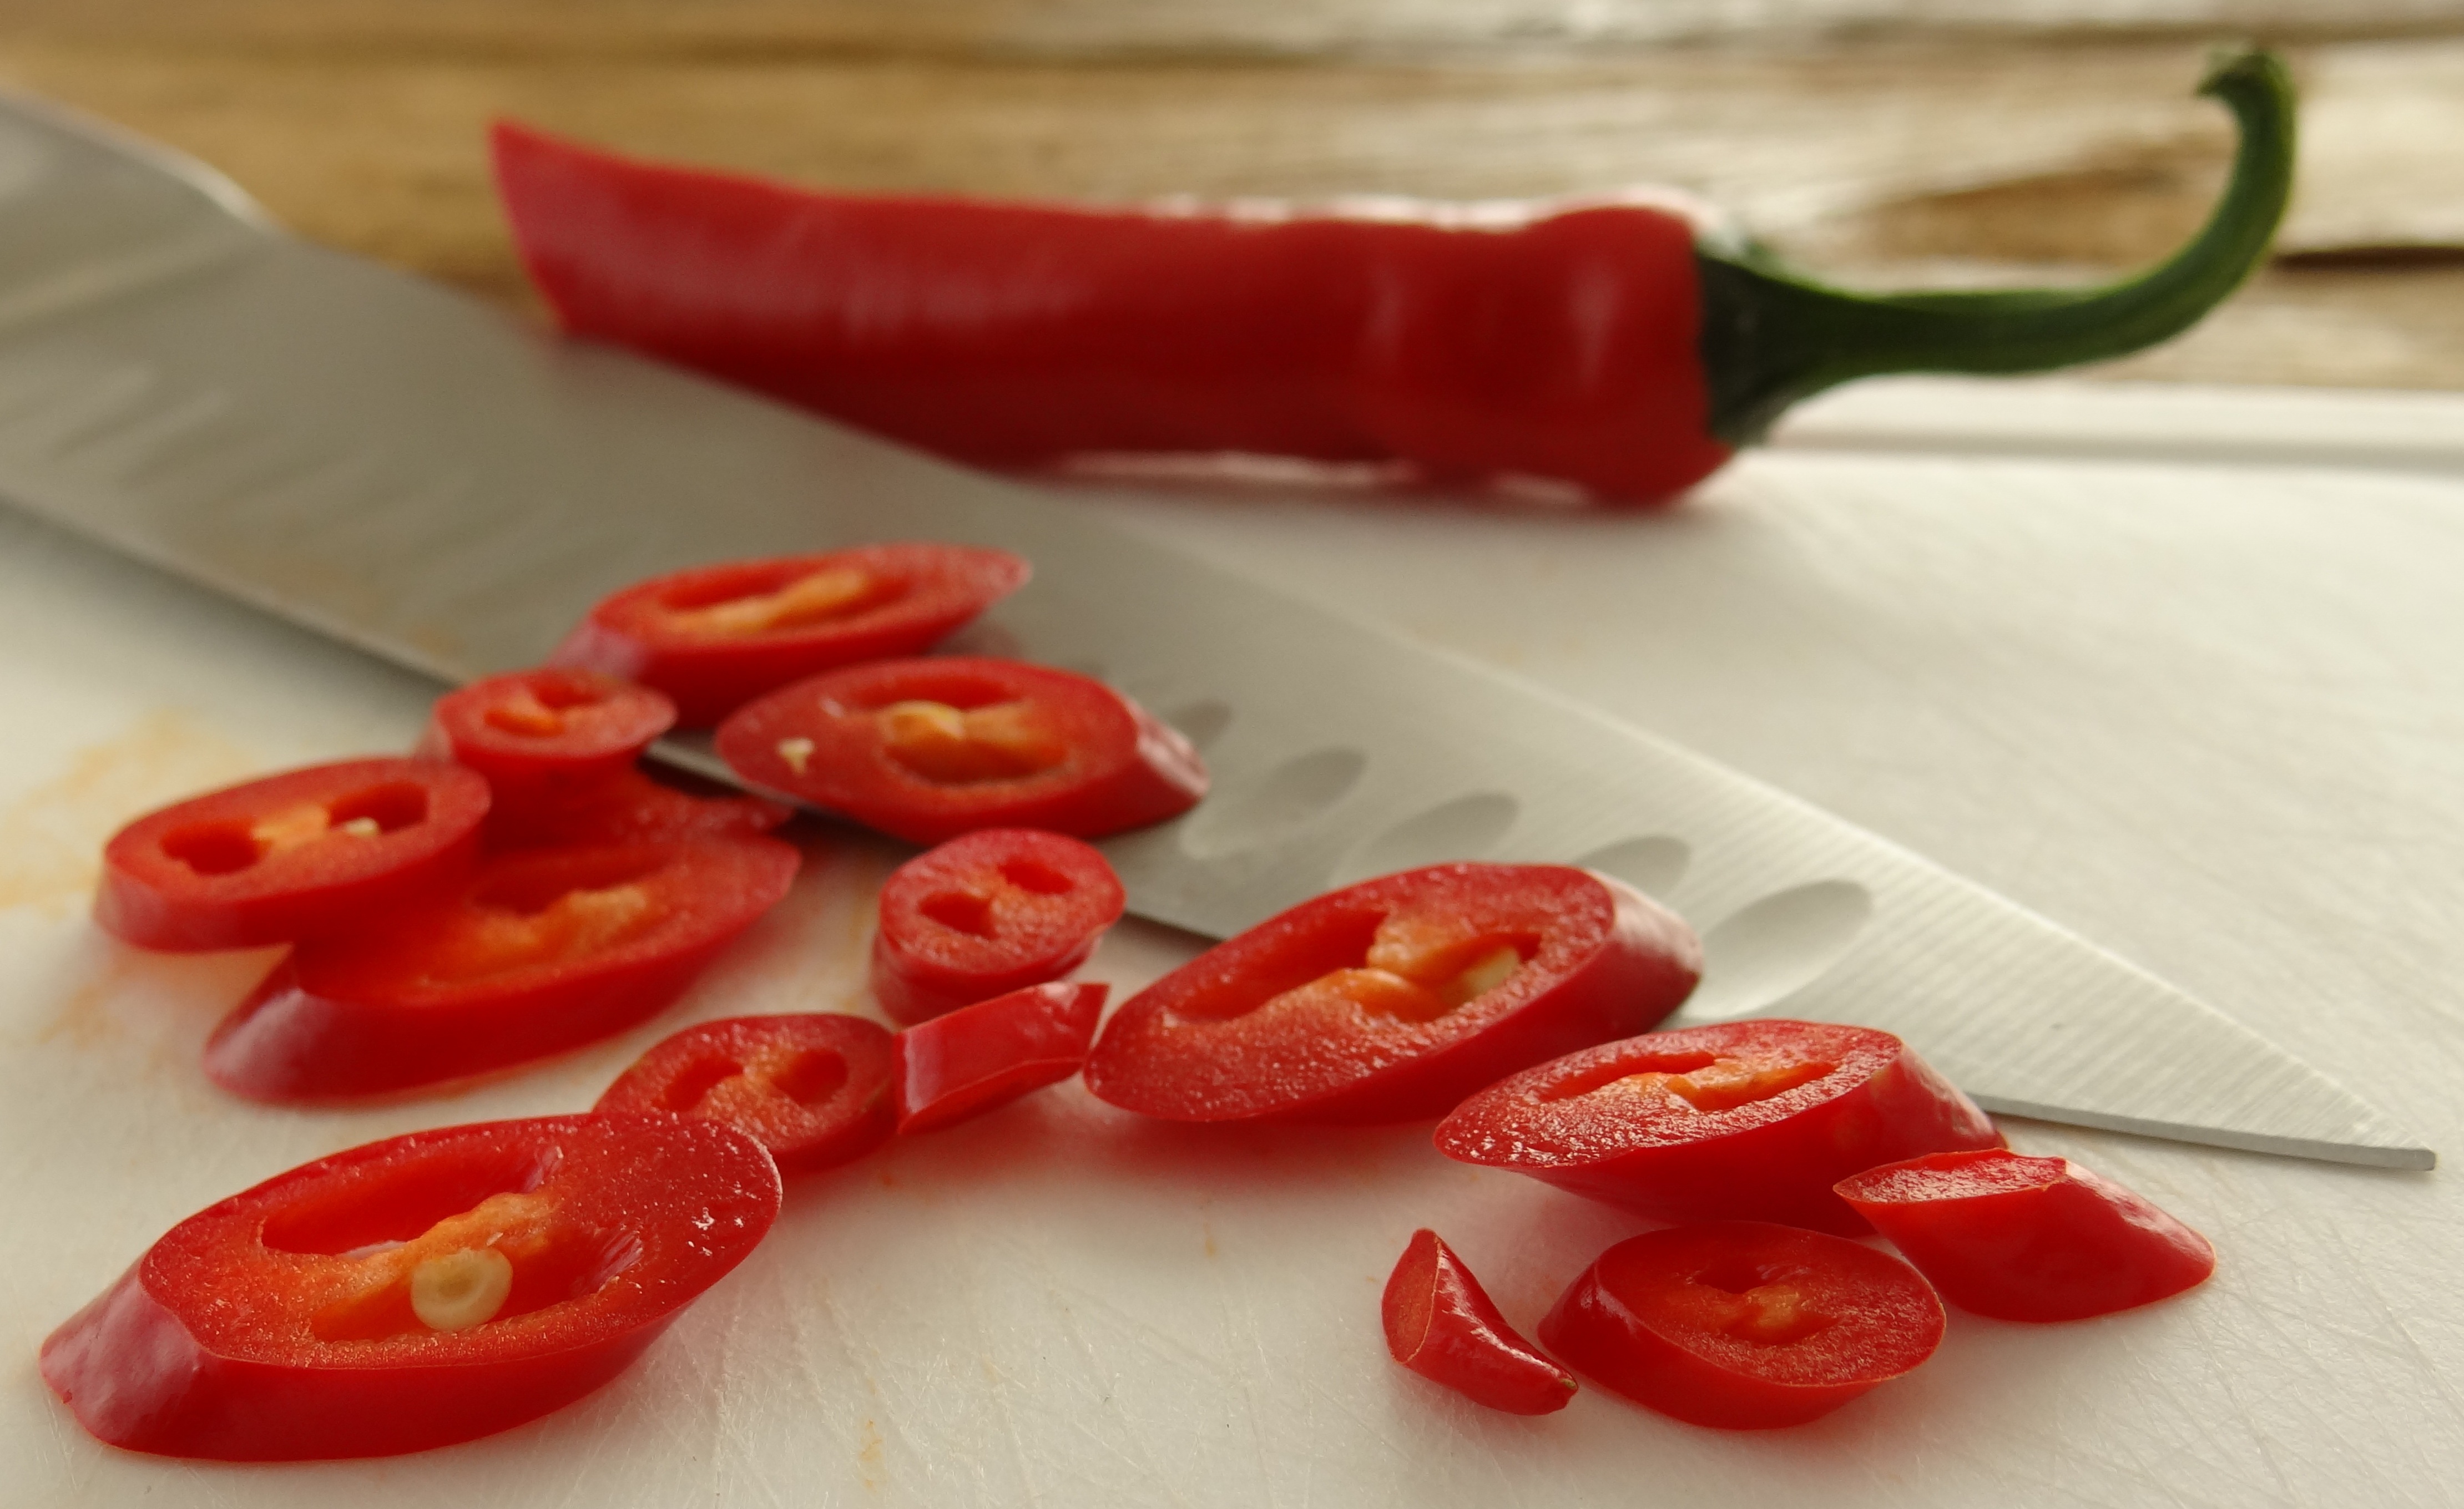
sharp, plant, food, red, produce, vegetable, knife, tomato, cut, pepperoni, peppers, flowering plant, chili pepper, cayenne pepper, land plant, peperoncini, bell peppers and chili peppers, pimiento